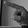
ASL letter: P